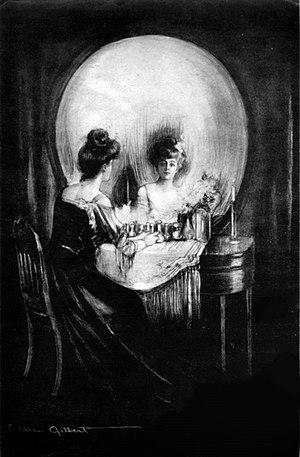
Le miroir dans l'art relate, depuis son origine avec l'invention du verre il y a plus de 3 000 ans, l'importance du miroir comme thème dans le domaine des arts visuels.
Charles Allan Gilbert, connu sous sa signature C. Allan Gilbert, est un illustrateur américain né le 3 septembre 1873 dans le Connecticut et mort le 20 avril 1929 à New York.